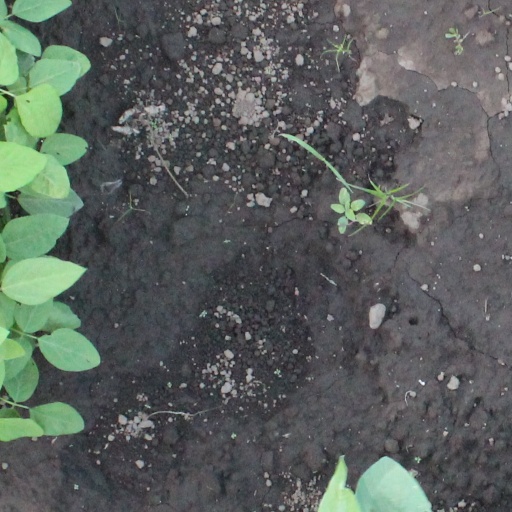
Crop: soybean